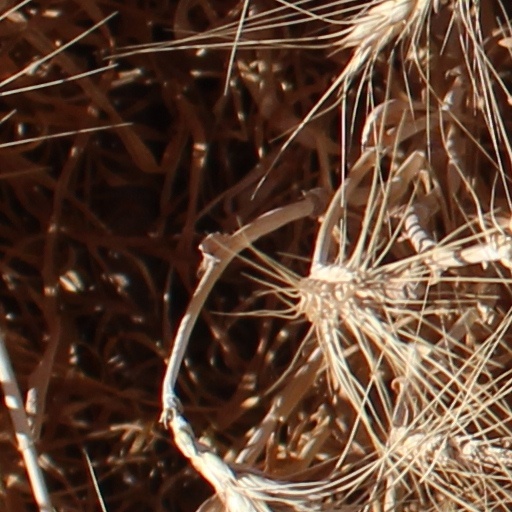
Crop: wheat